Cromarty Courthouse

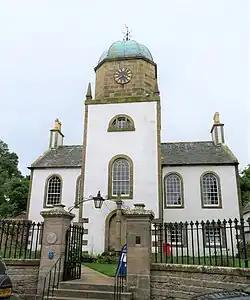
Cromarty Courthouse

Cromarty Courthouse, formerly Cromarty Town House, is a municipal building in Church Street, Cromarty, in the Highland area of Scotland. The structure, which is used as a museum, is a Category A listed building.